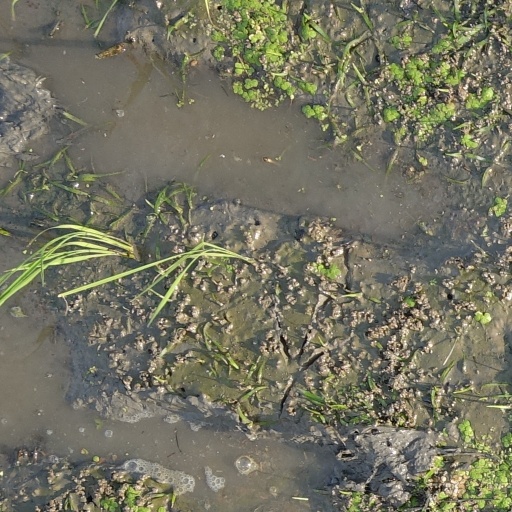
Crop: rice